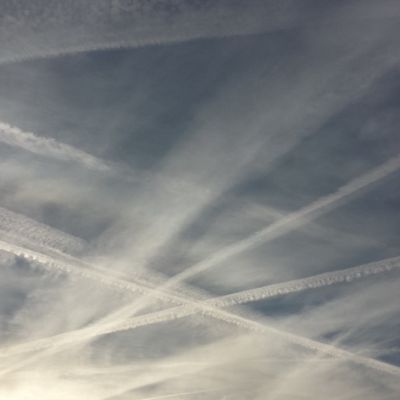
Cloud type: Contrail (Ct)